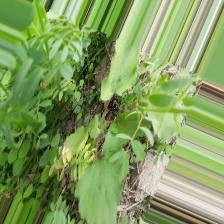
Label: Normal